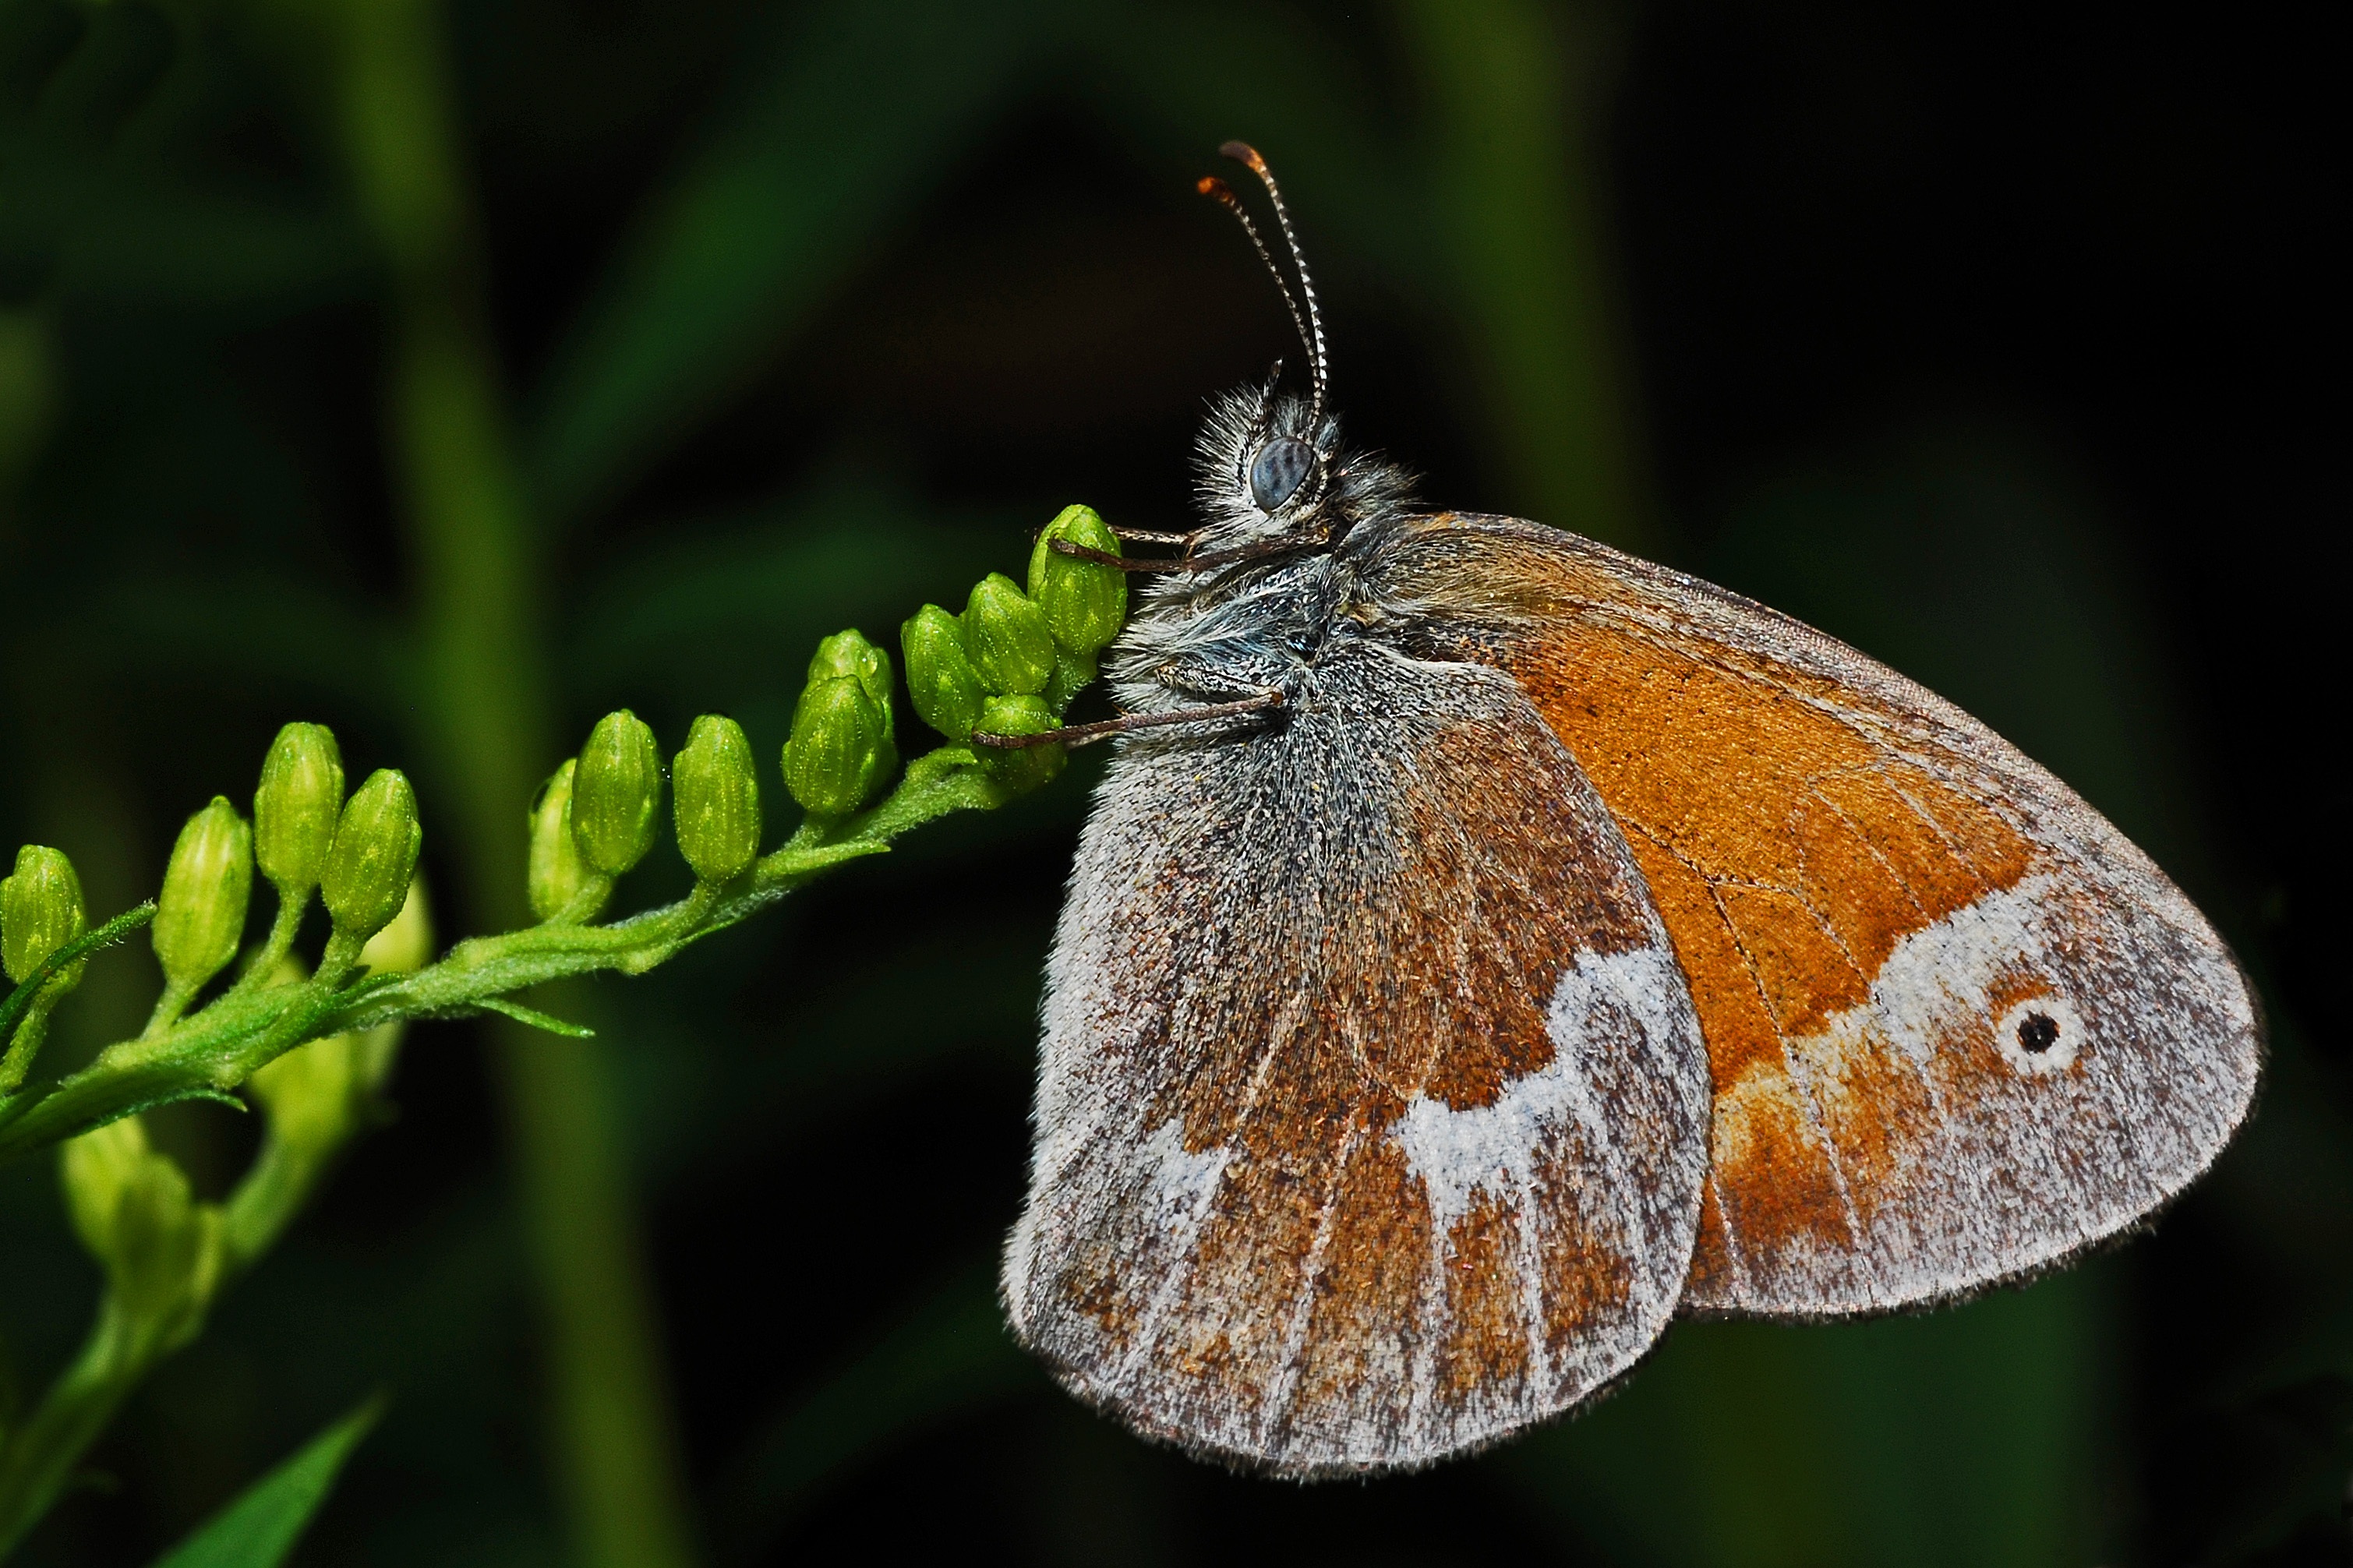
nature, wing, photography, leaf, flower, animal, wildlife, green, insect, macro, moth, butterfly, flora, fauna, invertebrate, close up, entomology, pieridae, macro photography, metamorphosis, arthropod, pollinator, plant stem, moths and butterflies, lycaenid, brush footed butterfly, colias